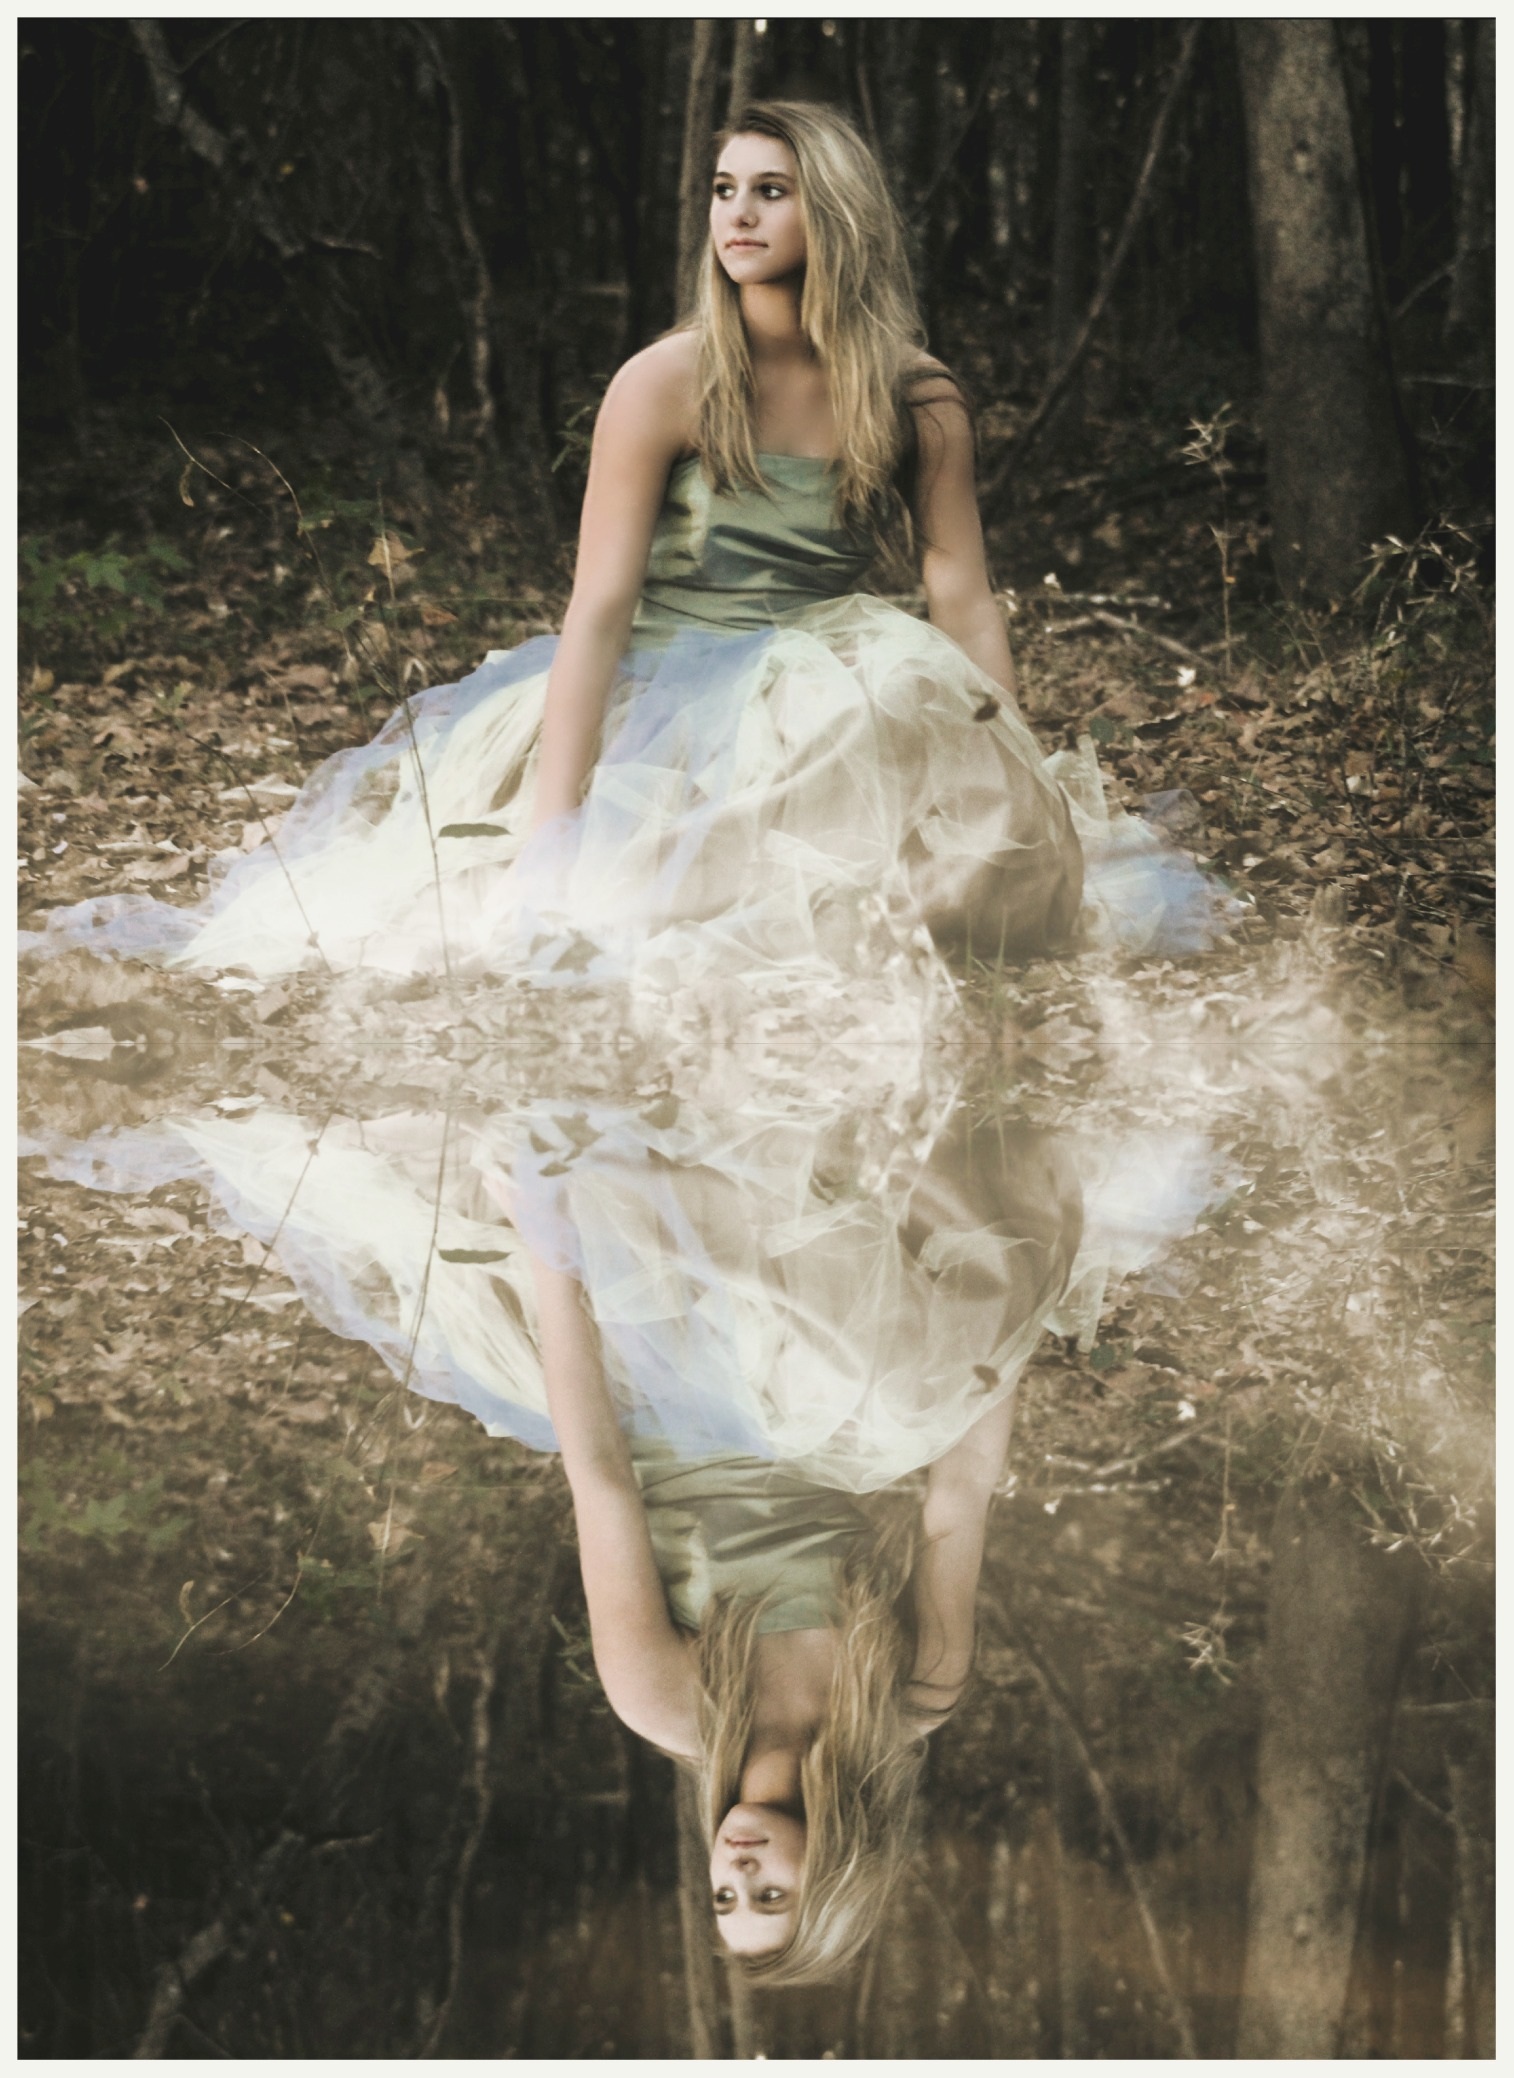
outdoor, girl, woman, fall, female, portrait, model, spring, reflection, autumn, fashion, clothing, woods, outside, dress, pose, pretty, gown, photo shoot, formal dress